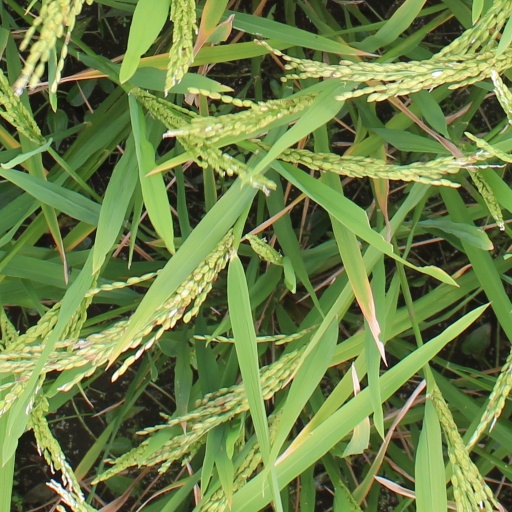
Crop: rice